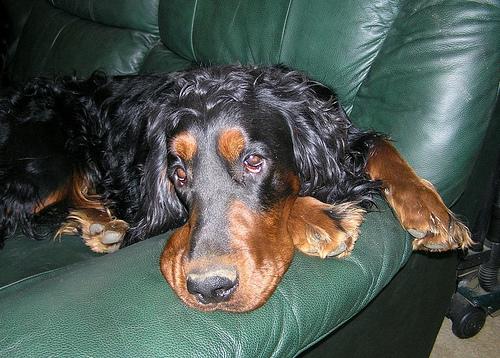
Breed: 228-n000085-Gordon_setter